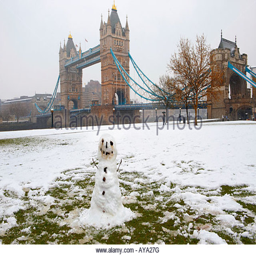
snowman in front after rare a snow fall